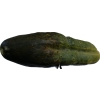
Label: cucumber